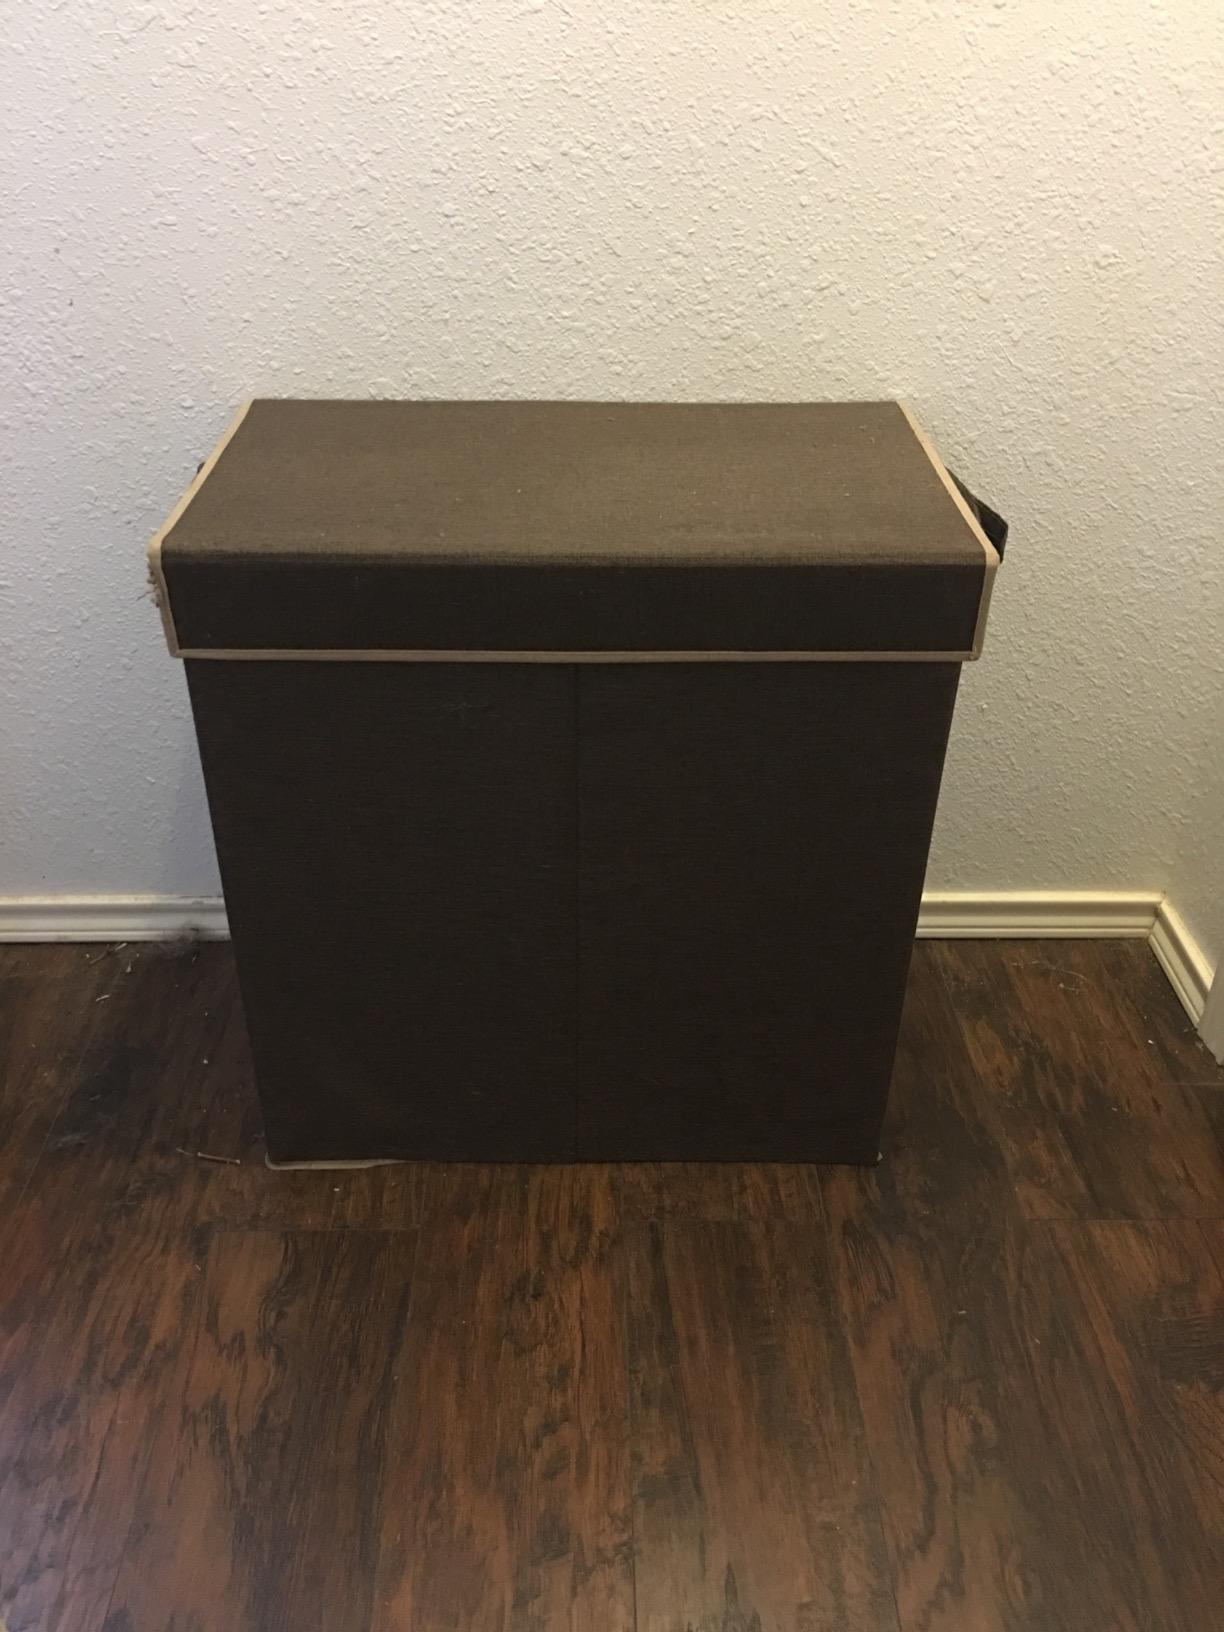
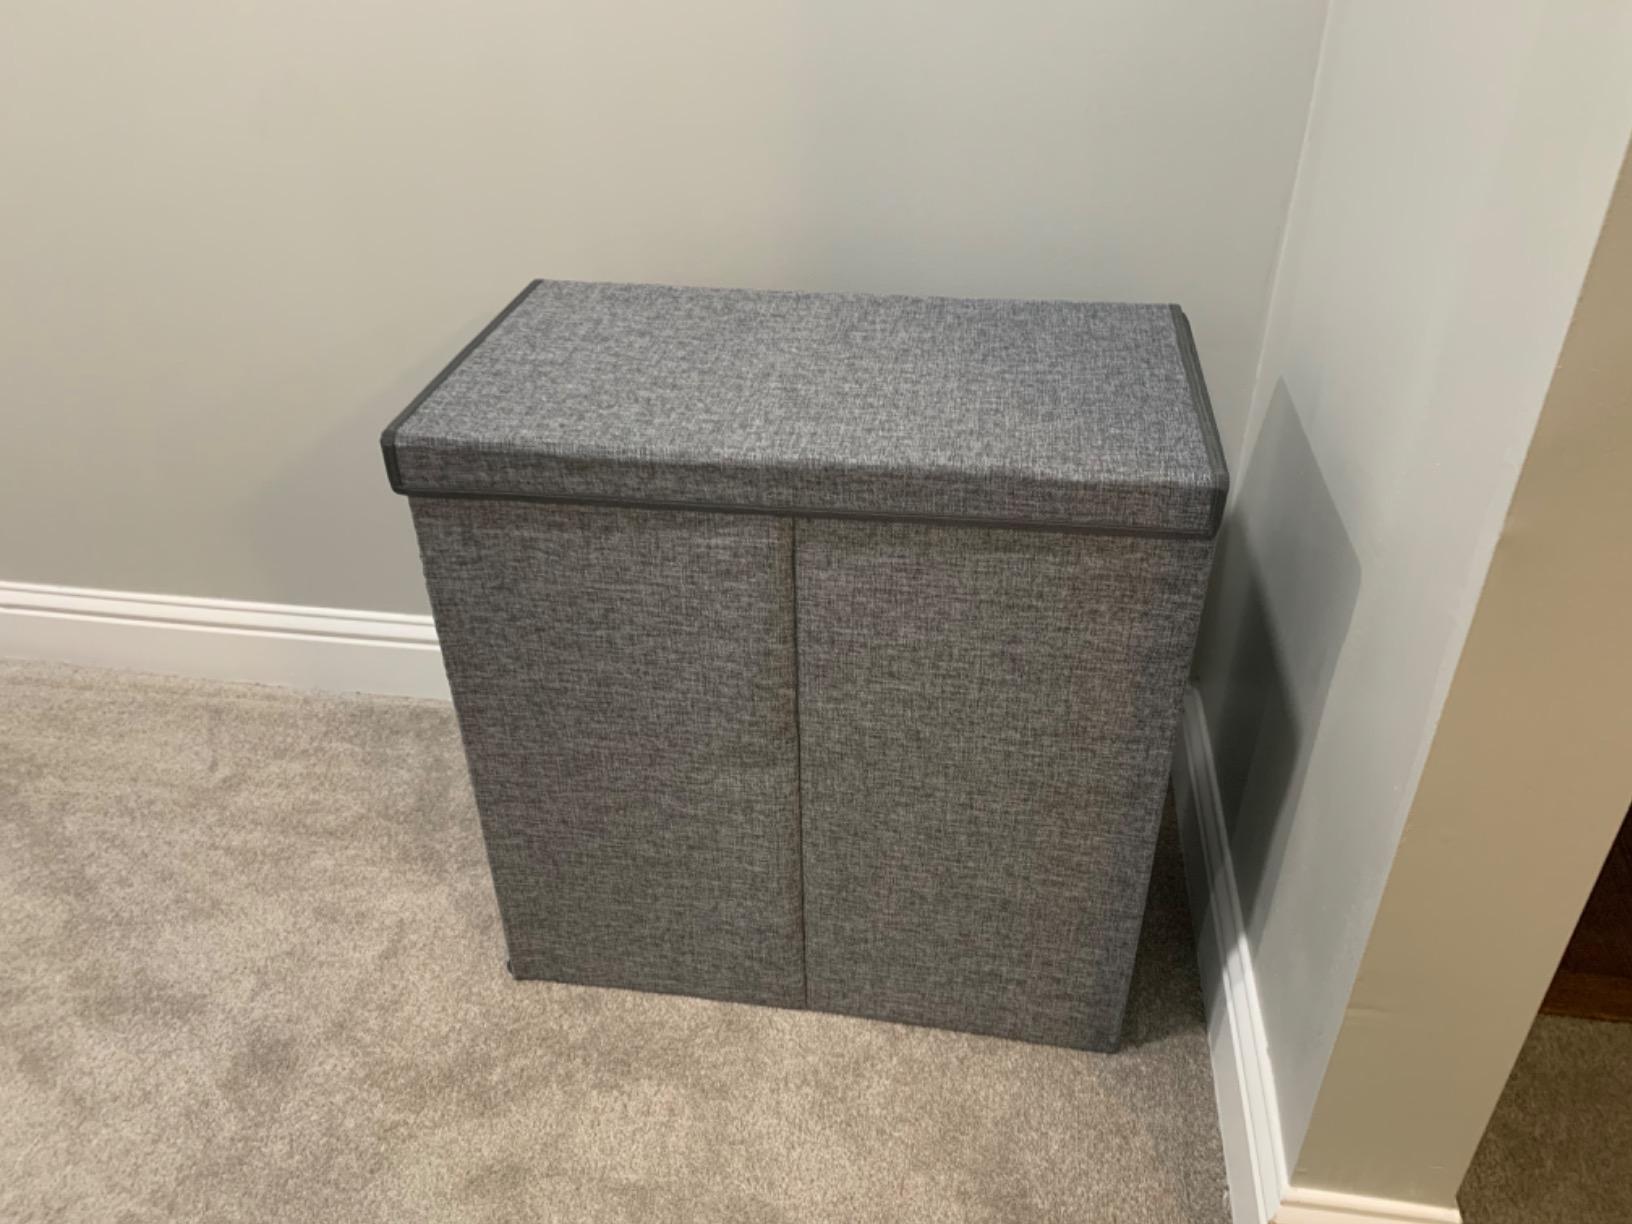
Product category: items_hamper
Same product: no